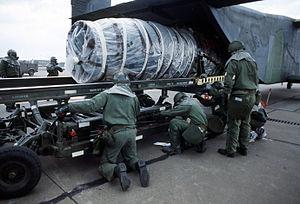
Une arme nucléaire, radiologique, biologique ou chimique est une arme qui est soit nucléaire, soit biologique, soit chimique, à laquelle, à la suite de la montée du terrorisme, le terme « radiologique » fut ajouté pour désigner la dissémination de produits radioactifs contaminants, par exemple par une « bombe radiologique », qui est différent d'une explosion nucléaire. On parle aussi d'arme CBRN d'après l'acronyme anglais.
Une arme chimique est une arme spécialisée qui utilise des substances conçues pour infliger des blessures ou pour tuer des êtres vivants du fait de leurs propriétés chimiques ou de leur toxicité.